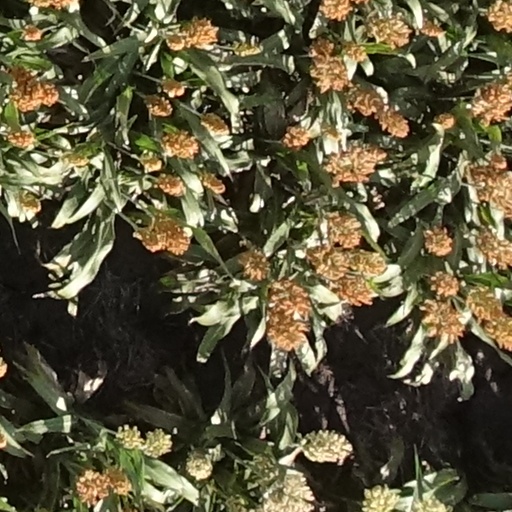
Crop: sorghum